Sulfonamide (medicine)

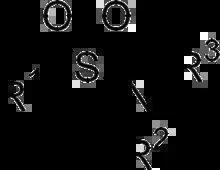
Sulfonamide functional group

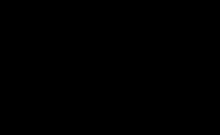
Hydrochlorothiazide is a sulfonamide and a thiazide.

Sulfonamide is a functional group (a part of a molecule) that is the basis of several groups of drugs, which are called sulphonamides, sulfa drugs or sulpha drugs. The original antibacterial sulfonamides are synthetic antimicrobial agents that contain the sulfonamide group. Some sulfonamides are also devoid of antibacterial activity, e.g., the anticonvulsant sultiame. The sulfonylureas and thiazide diuretics are newer drug groups based upon the antibacterial sulfonamides.